Hovenweep National Monument

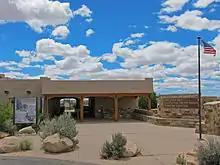
Visitor Center

President Warren G. Harding proclaimed Hovenweep a National Monument on March 2, 1923, which is administered by the National Park Service. On October 15, 1966 the National Monument was listed on the National Register of Historic Places.